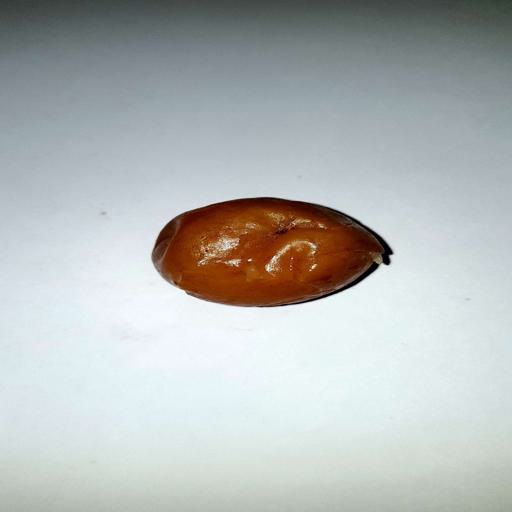
Label: bruised